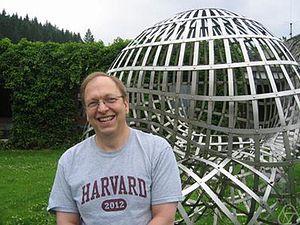
Joseph Daniel Harris, connu sous le nom de Joe Harris, est un mathématicien américain, spécialiste en géométrie algébrique.